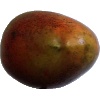
Label: red_mango